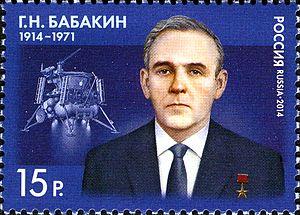
Gueorgui Nikolaïevitch Babakine, né le 14 novembre 1914 et décédé le 3 août 1971, est un ingénieur soviétique responsable du bureau d'études de Lavotchkine.